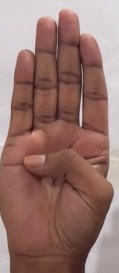
ASL sign: B